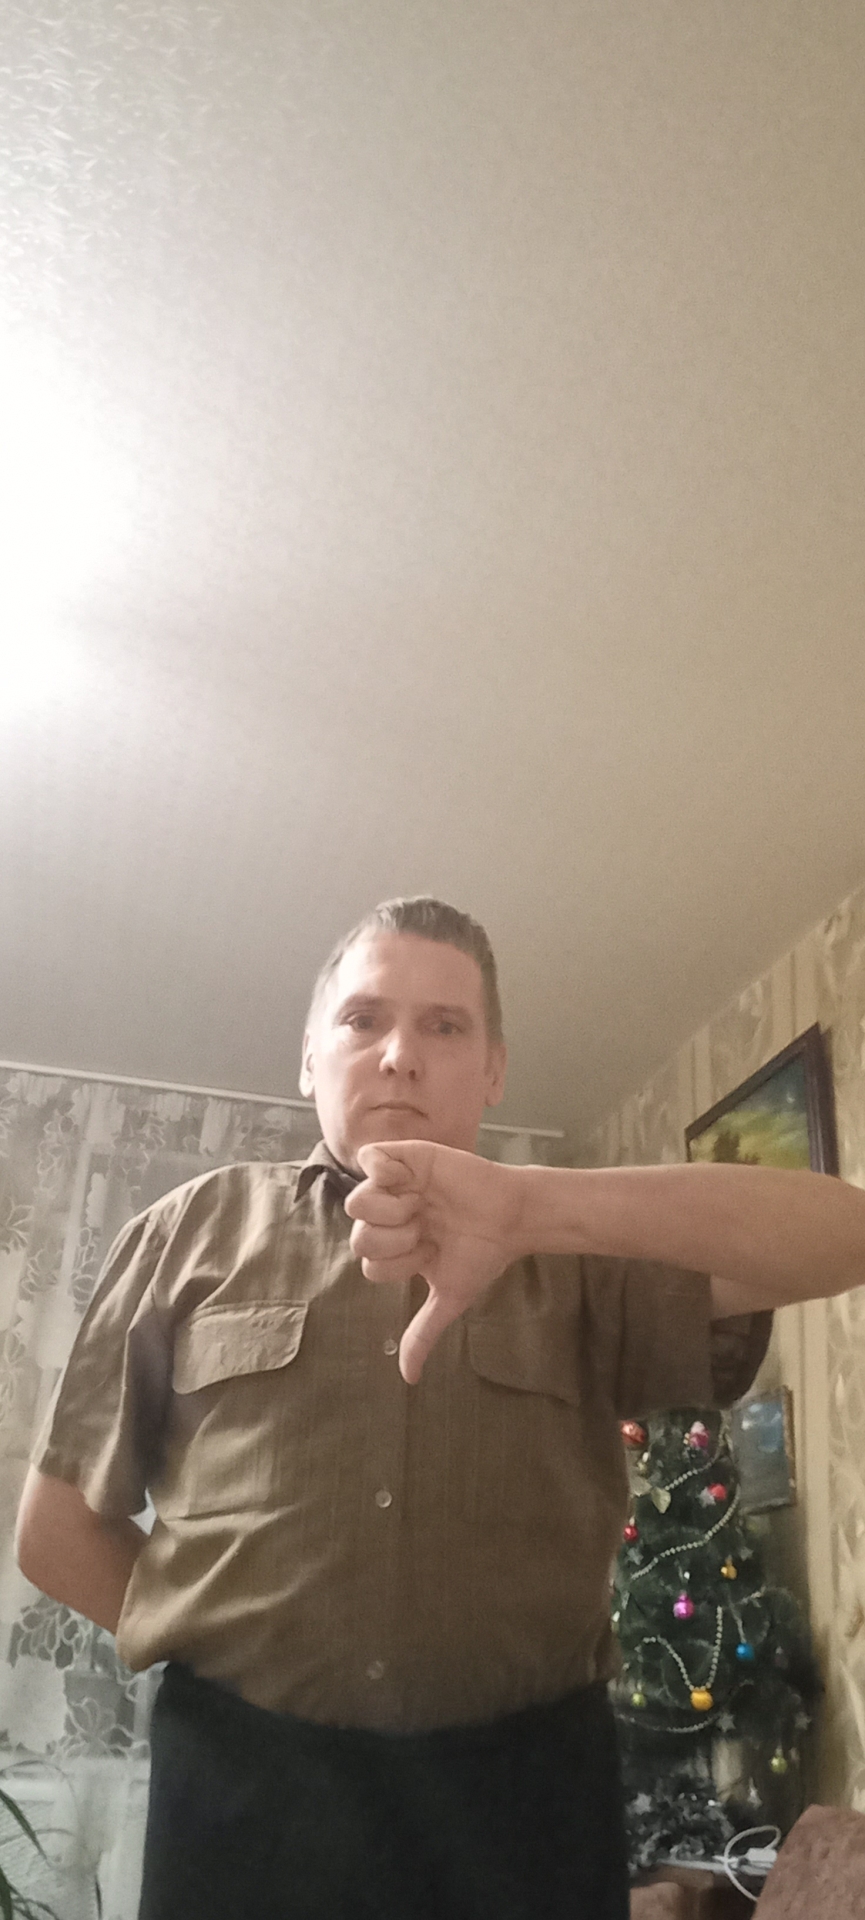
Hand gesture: dislike